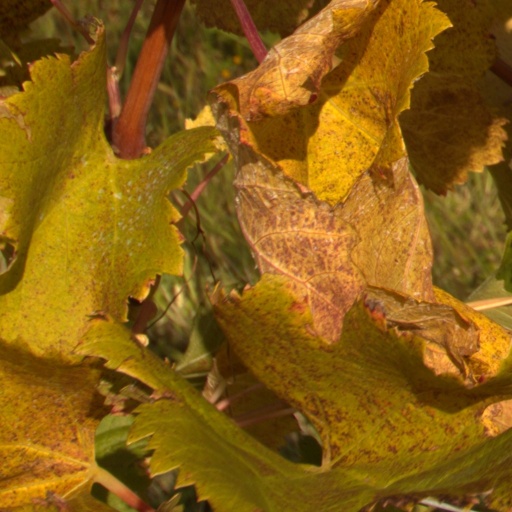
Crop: grape